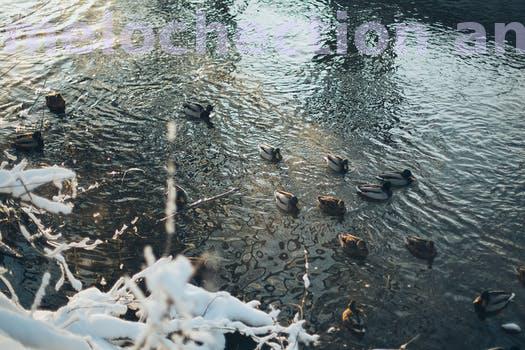
Label: Watermark